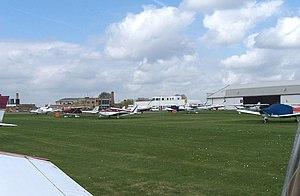
L'aéroport international de Cambridge est un aéroport situé dans le comté du Cambridgeshire en Angleterre. L'aéroport est situé à l'est de la ville de Cambridge.